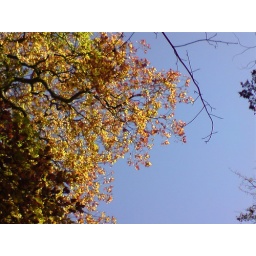
Autumnal colours against a brilliant blue sky